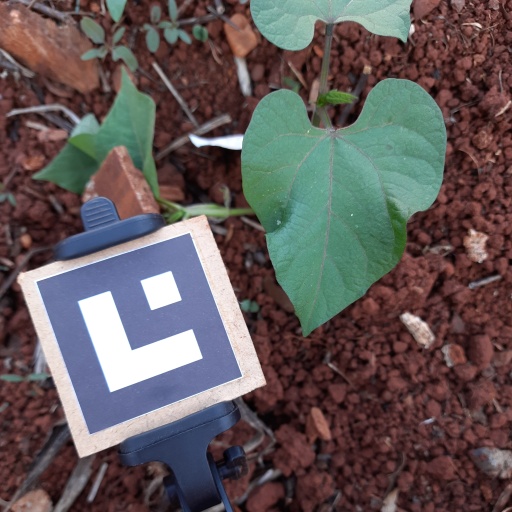
Observations: wavy surface, no eating holes, under shade